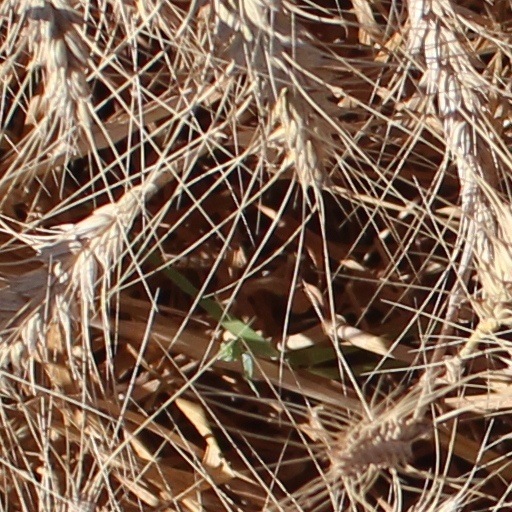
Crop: wheat